Allognathus hispanicus

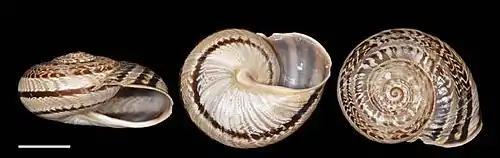

The species is distributed along the northern Tramuntana Mountains in western Mallorca, cohabiting in many localities with "A. graellsianus".